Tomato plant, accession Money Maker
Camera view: tilt-top (135 deg); turntable rotation: 60 degrees
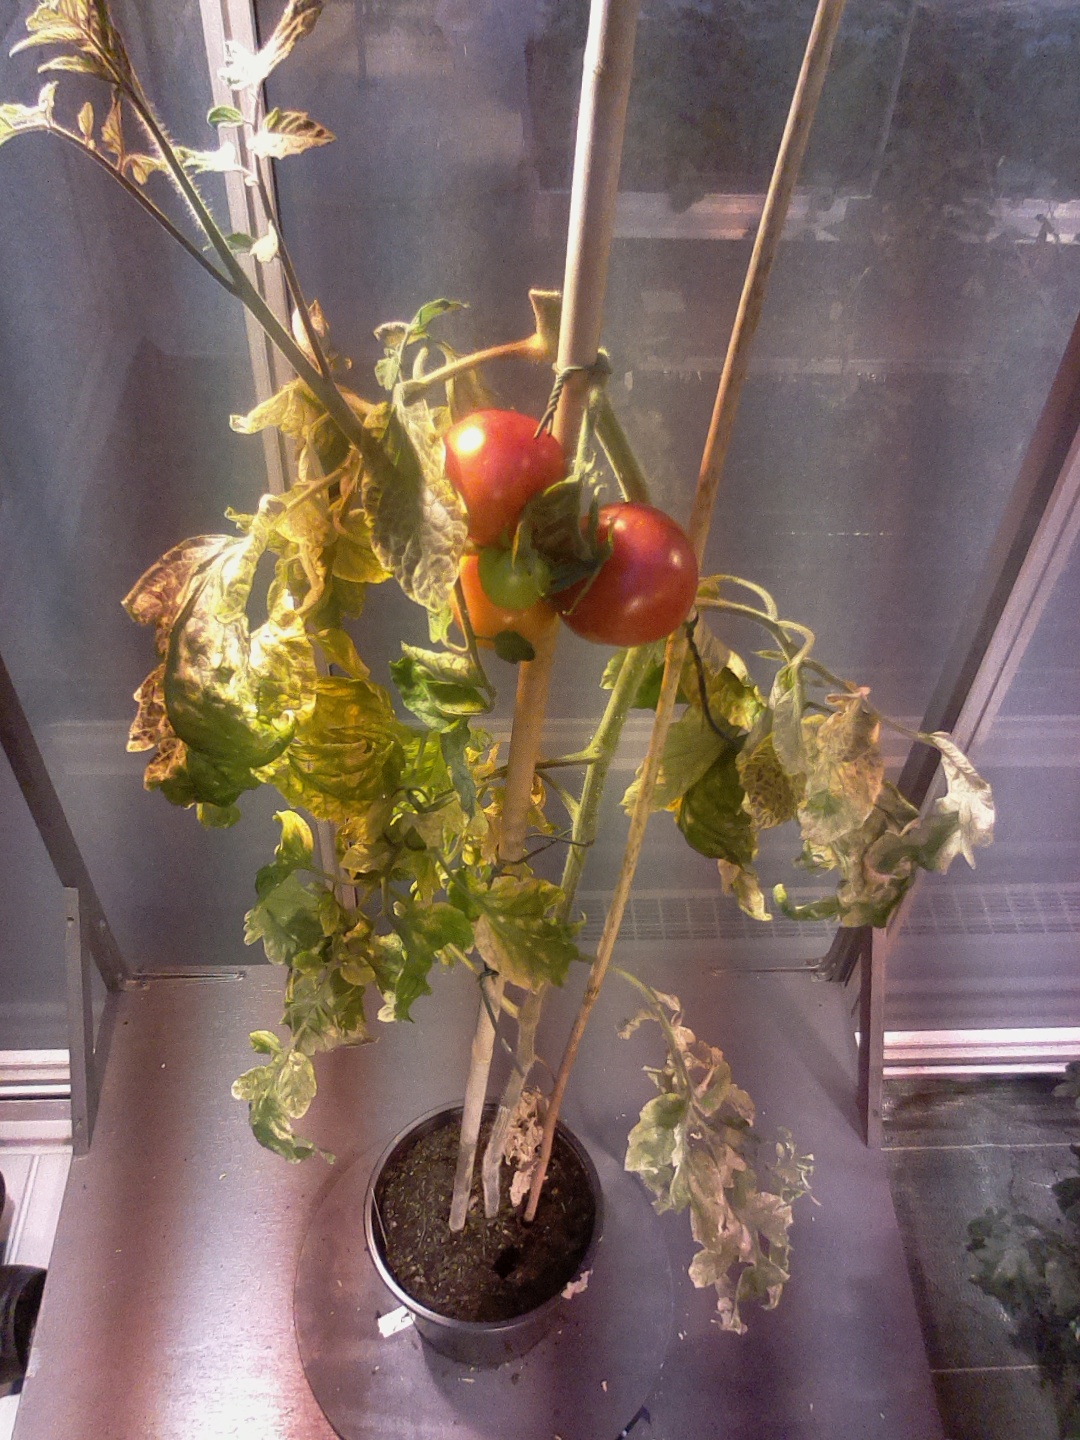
BBCH growth stage 87: 70%-80% of fruits show typical fully ripe color